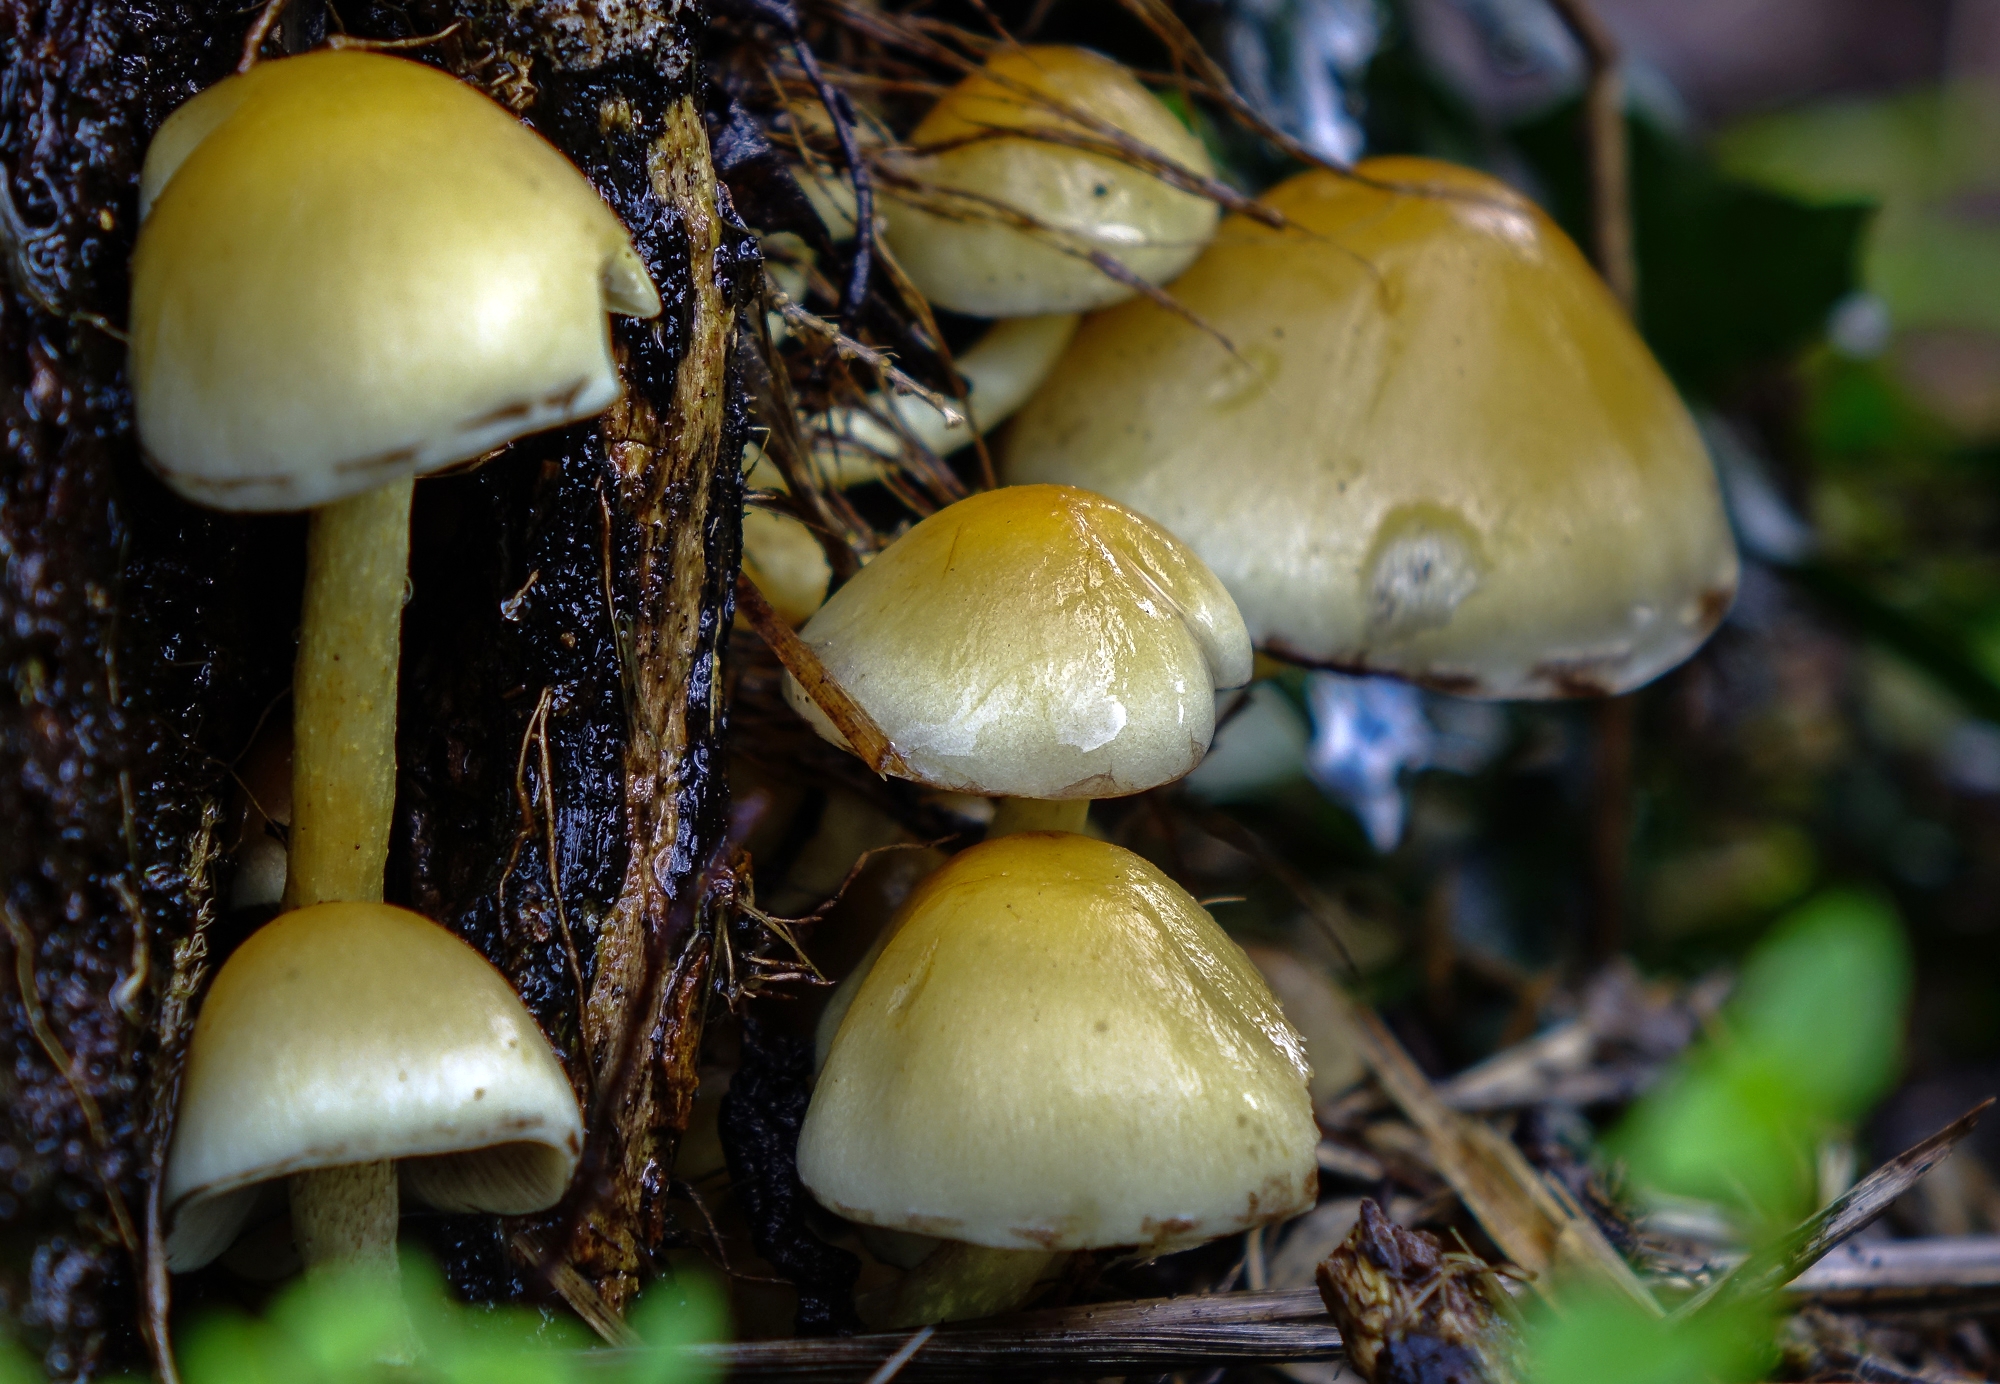
nature, macro, mushroom, flora, fauna, fungus, mushrooms, naturaleza, setas, agaric, bolete, ggl1, gaby1, xovesphoto, sonyrx10, rx10, gphoto, xelodegalicia, agaricus, macro photography, matsutake, gabrielcoru a, oyster mushroom, edible mushroom, medicinal mushroom, agaricomycetes, agaricaceae, champignon mushroom, penny bun, pleurotus eryngii